Jazz bass

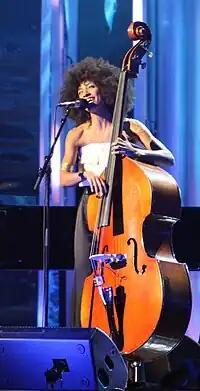
Bassist-composer Esperanza Spalding performing on December 10, 2009, at the Nobel Peace Prize Concert.

Bill Wyman takes credit for creating the first fretless bass guitar in 1961 when he converted an inexpensive Japanese fretted bass guitar by removing the frets. The first production fretless bass was the Ampeg AUB-1 introduced in 1966, and Fender introduced a fretless Precision Bass in 1970. In the early 1970s, fusion-jazz bassist Jaco Pastorius created his own fretless bass guitar by removing the frets from a Fender Jazz Bass, filling the holes with wood putty, and coating the fretboard with epoxy resin.